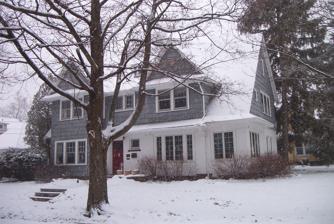
Building: Clark House (Syracuse, New York)
Country: United States of America
Year built: 1919
Historic house in New York, United States United States historic place Clark House U.S. National Register of Historic Places Show map of New York Show map of the United States Interactive map showing the location of Clark House Location 105 Strathmore Dr., Syracuse, New York Coordinates 43°1′20.32″N 76°10′12.91″W / 43.0223111°N 76.1702528°W / 43.0223111; -76.1702528 Built 1919 Architect Ward Wellington Ward MPS Architecture of Ward Wellington Ward in Syracuse MPS NRHP reference No. 97000090 Added to NRHP February 14, 1997 The Clark House is a Ward Wellington Ward -designed home in Syracuse, New York that was listed on the National Register of Historic Places in 1997. It is currently a private residence. Side view The house was listed for its architecture. References